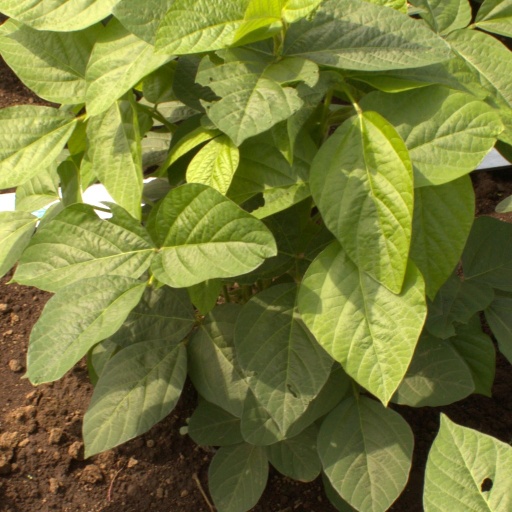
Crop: soybean